Australian Capital Territory

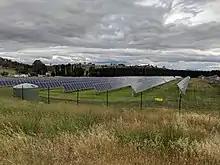
The Mount Majura Solar Farm has a rated output of 2.3 megawatts and was opened on 6 October 2016.

The government-owned Icon Water, formerly ACTEW, manages the territory's water and sewerage infrastructure. ActewAGL is a joint venture between Icon and AGL and is a retail provider of territory utility services including water, natural gas, electricity, and also some telecommunications services via a subsidiary TransACT.